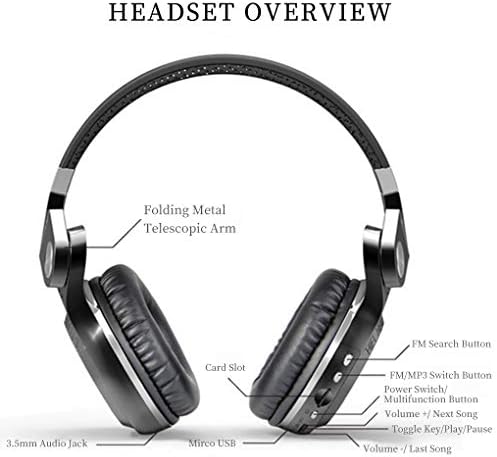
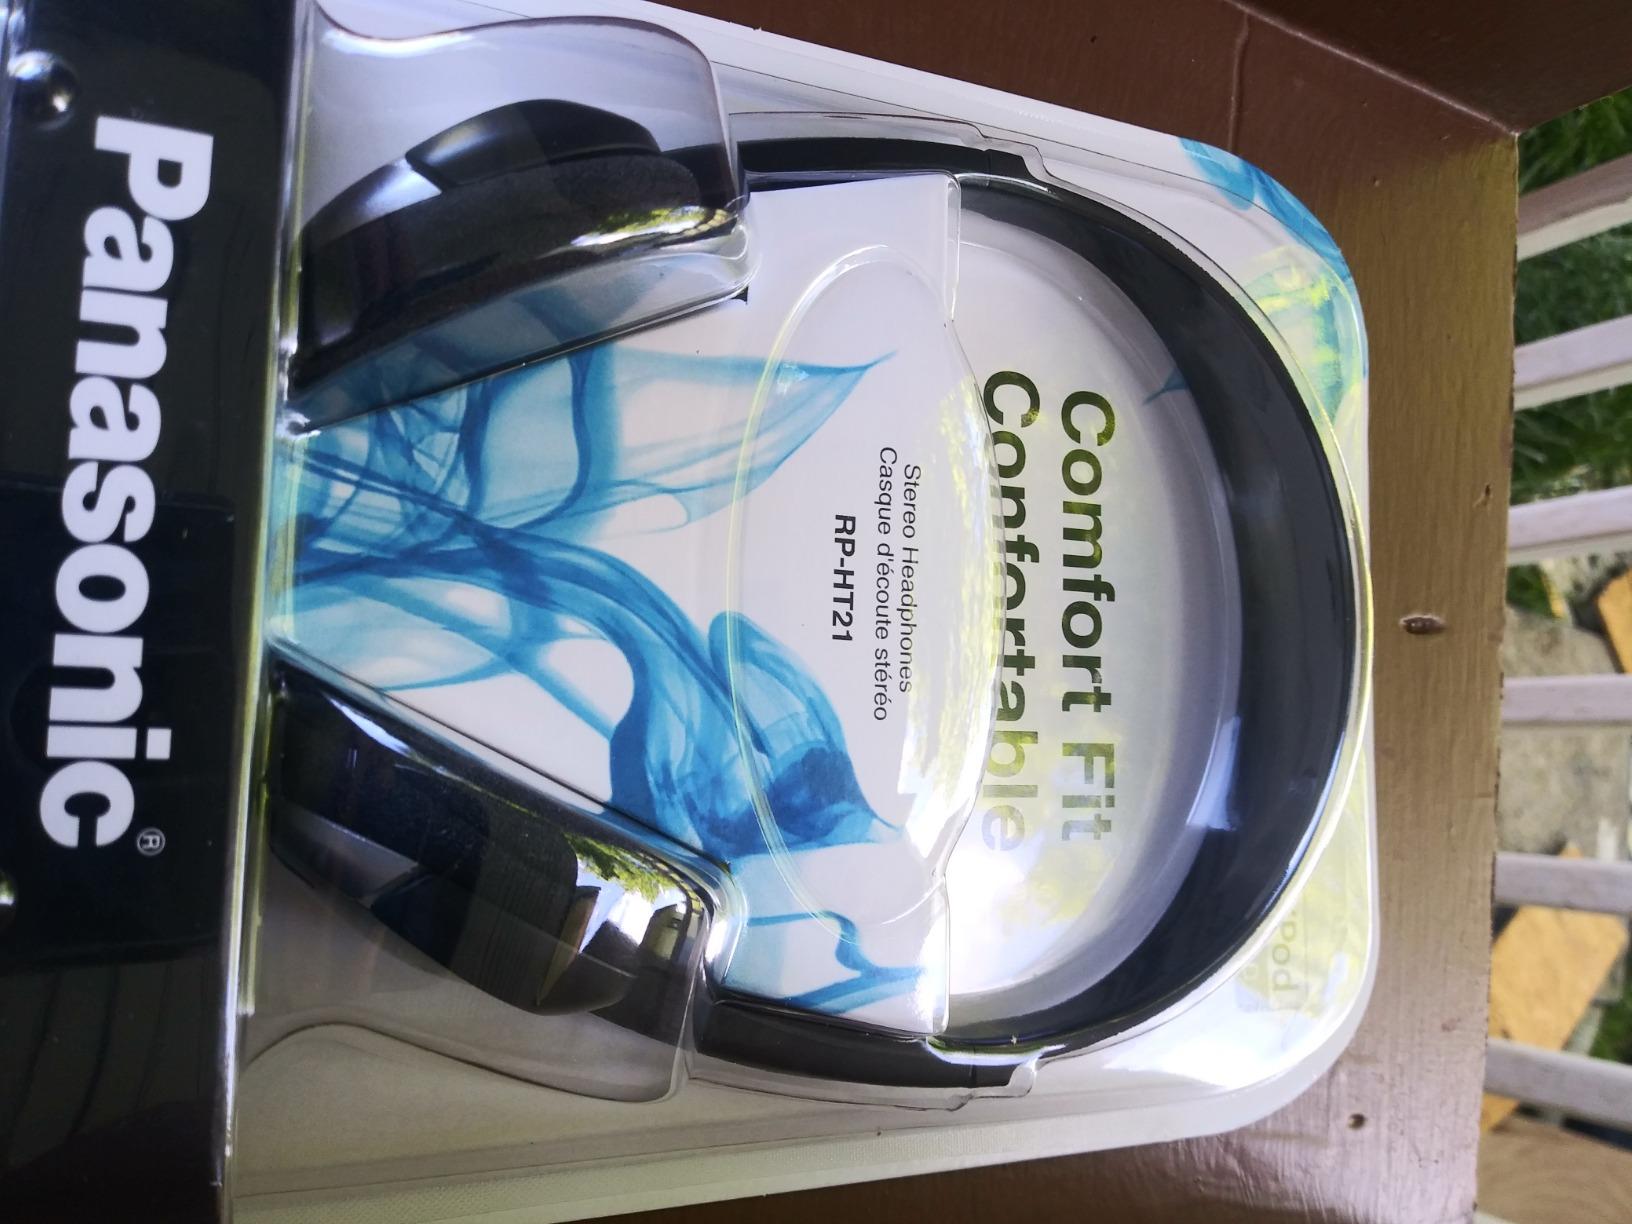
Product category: headphones
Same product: no